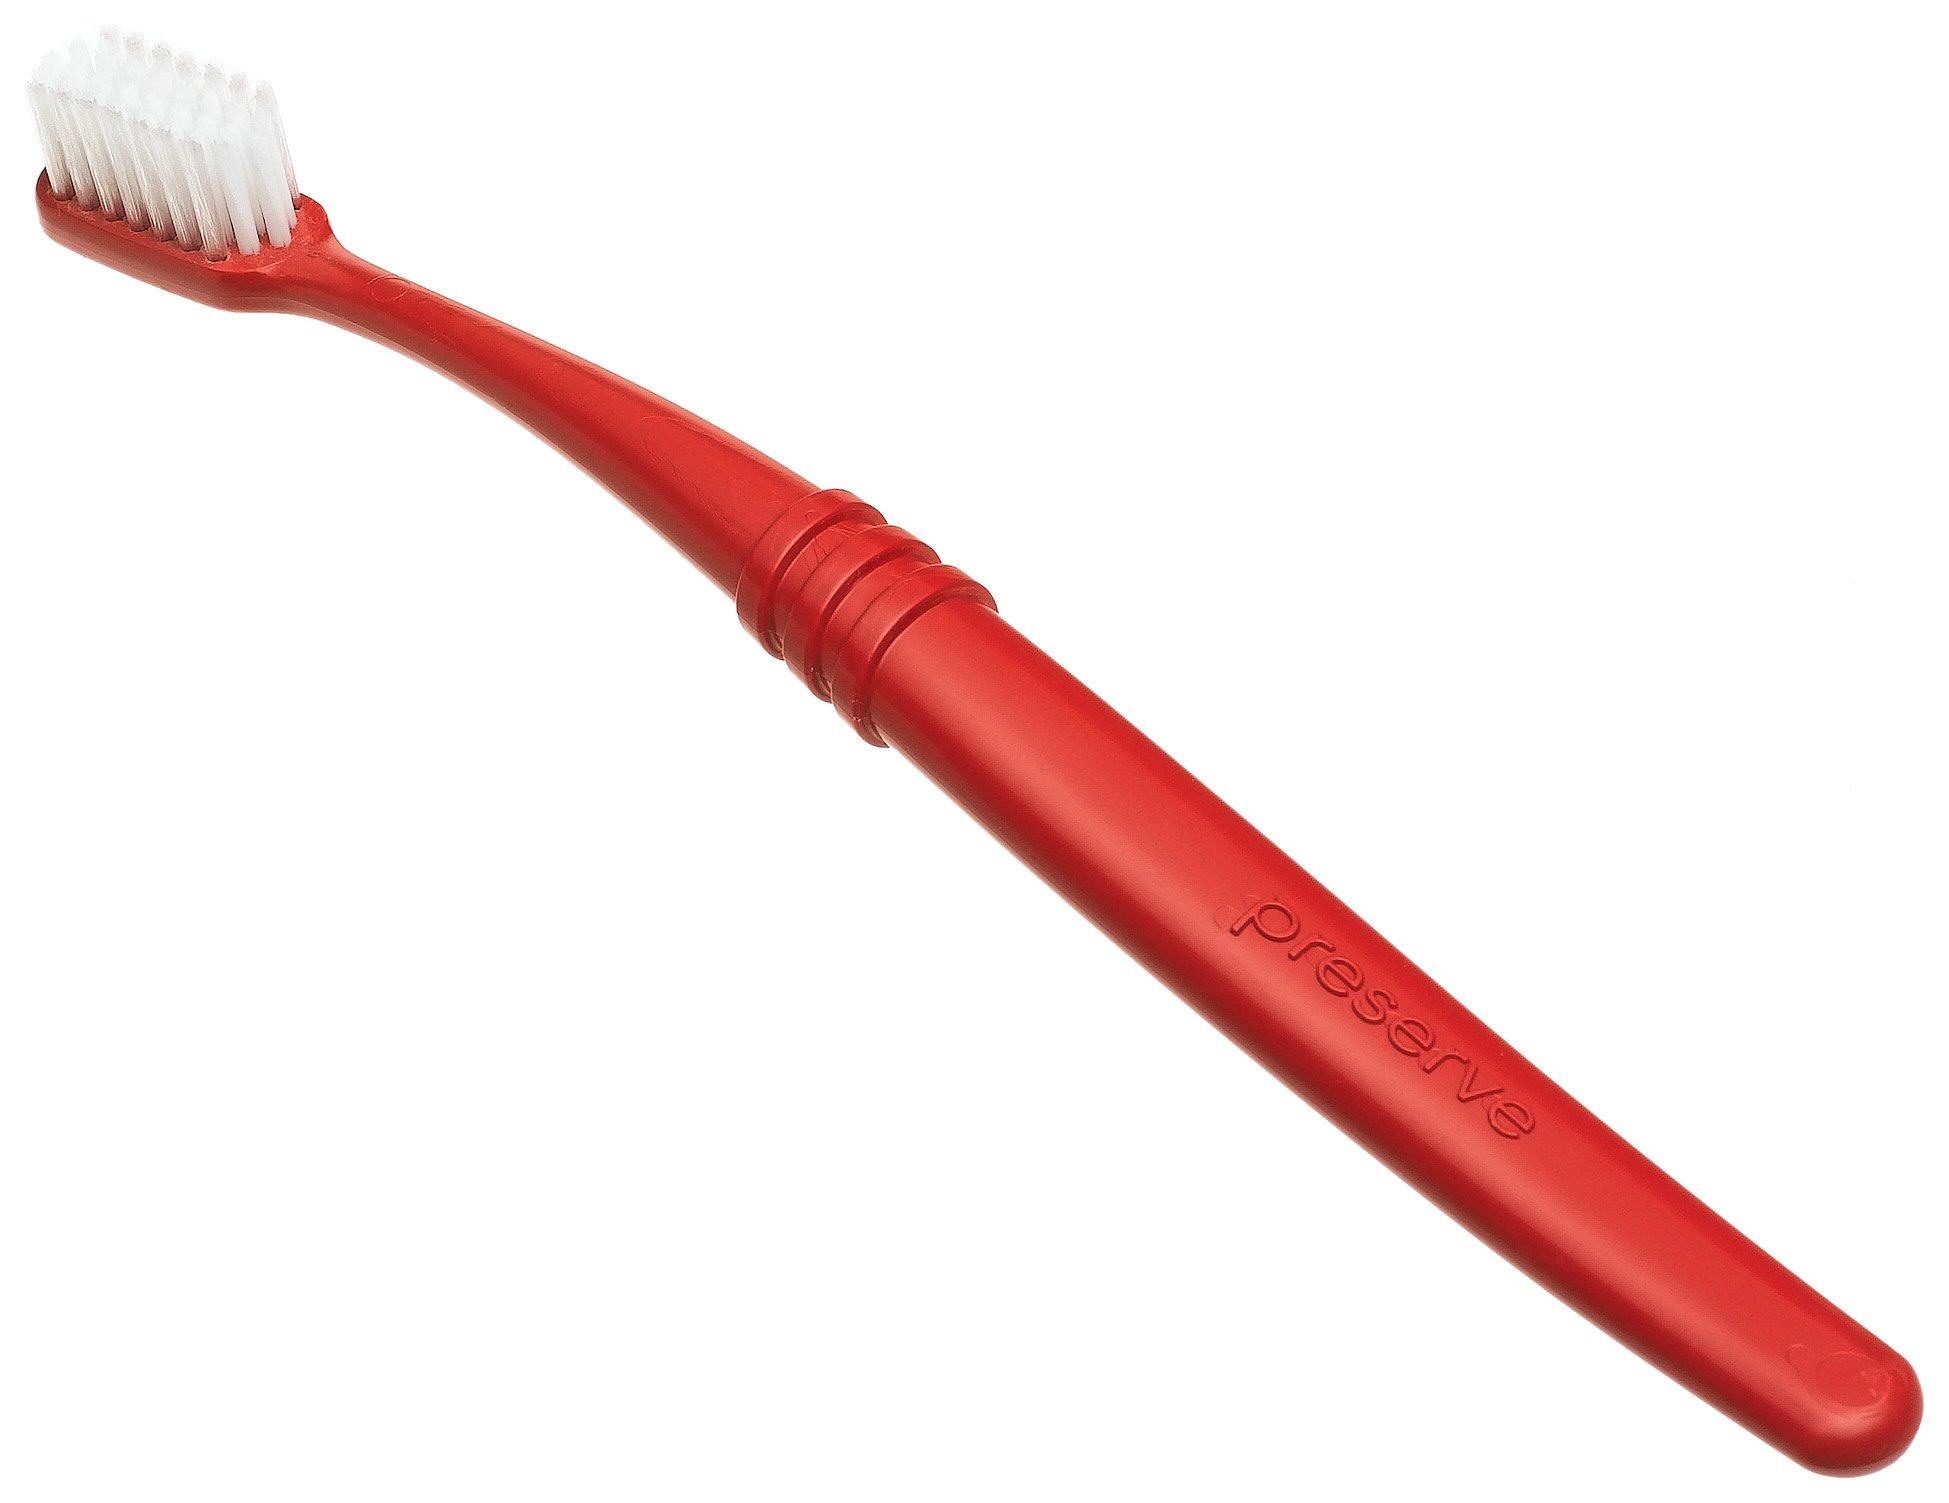
Item Name: Preserve Toothbrushes, Soft Bristles, 1 toothbrush
Value: 1.0
Unit: Count

Price: 15.48